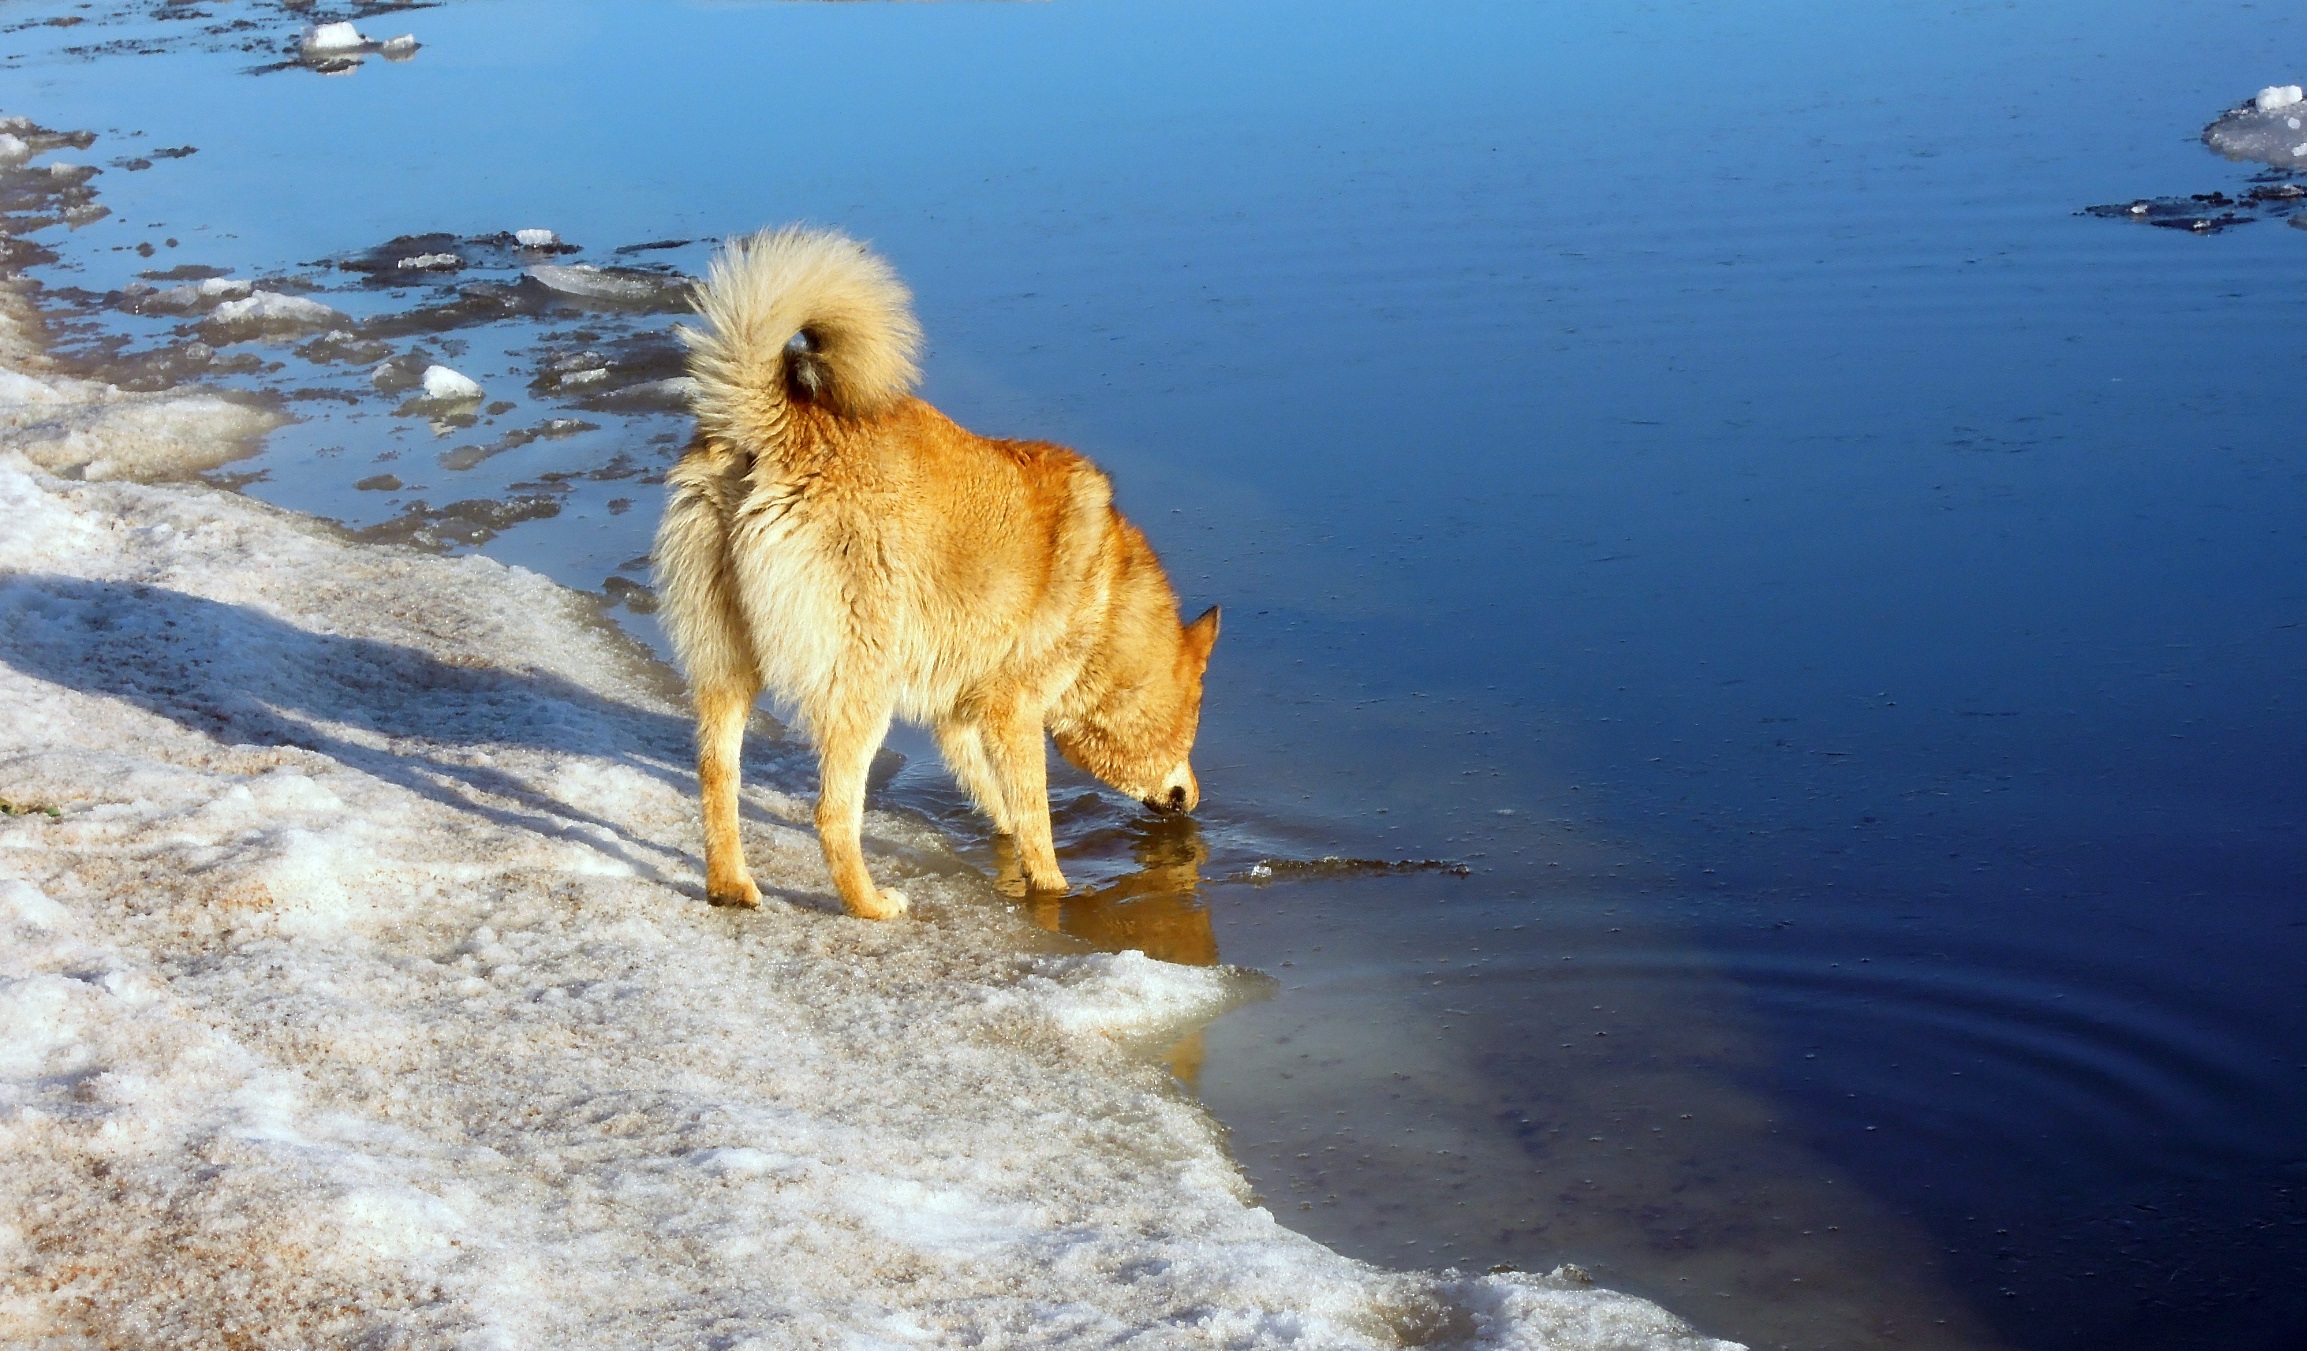
beach, landscape, sea, water, nature, dog, animal, ice, pet, spring, weather, bay, mammal, closeup, pets, sunny, golden retriever, drinking, redhead, day, russia, ice floe, man's best friend, melting ice, gulf of finland, dog like mammal, dog breed group, red dog, the ice is melting